Curtis Mayfield discography

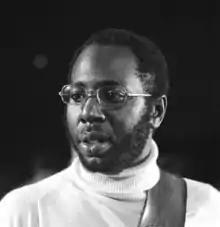

Mayfield was a prolific composer. In addition to writing or co-writing almost all of the hit singles he had as a member of The Impressions and as a solo artist, Mayfield also wrote (and sometimes produced) numerous hits for other artists. The following is a list of chart hits, arranged chronologically, that were written (or co-written) by Curtis Mayfield and performed by artists other than Mayfield and/or The Impressions: